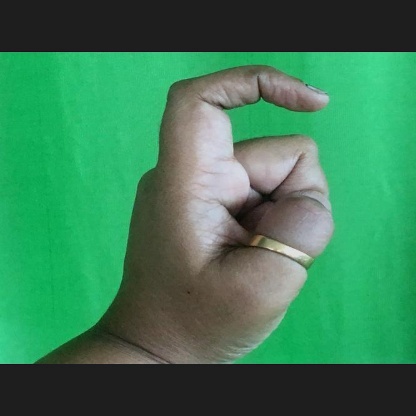
Mudra: Tamarachudam